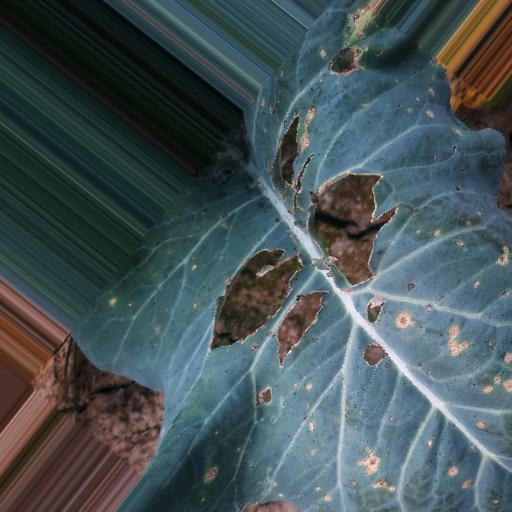
Label: Black Rot